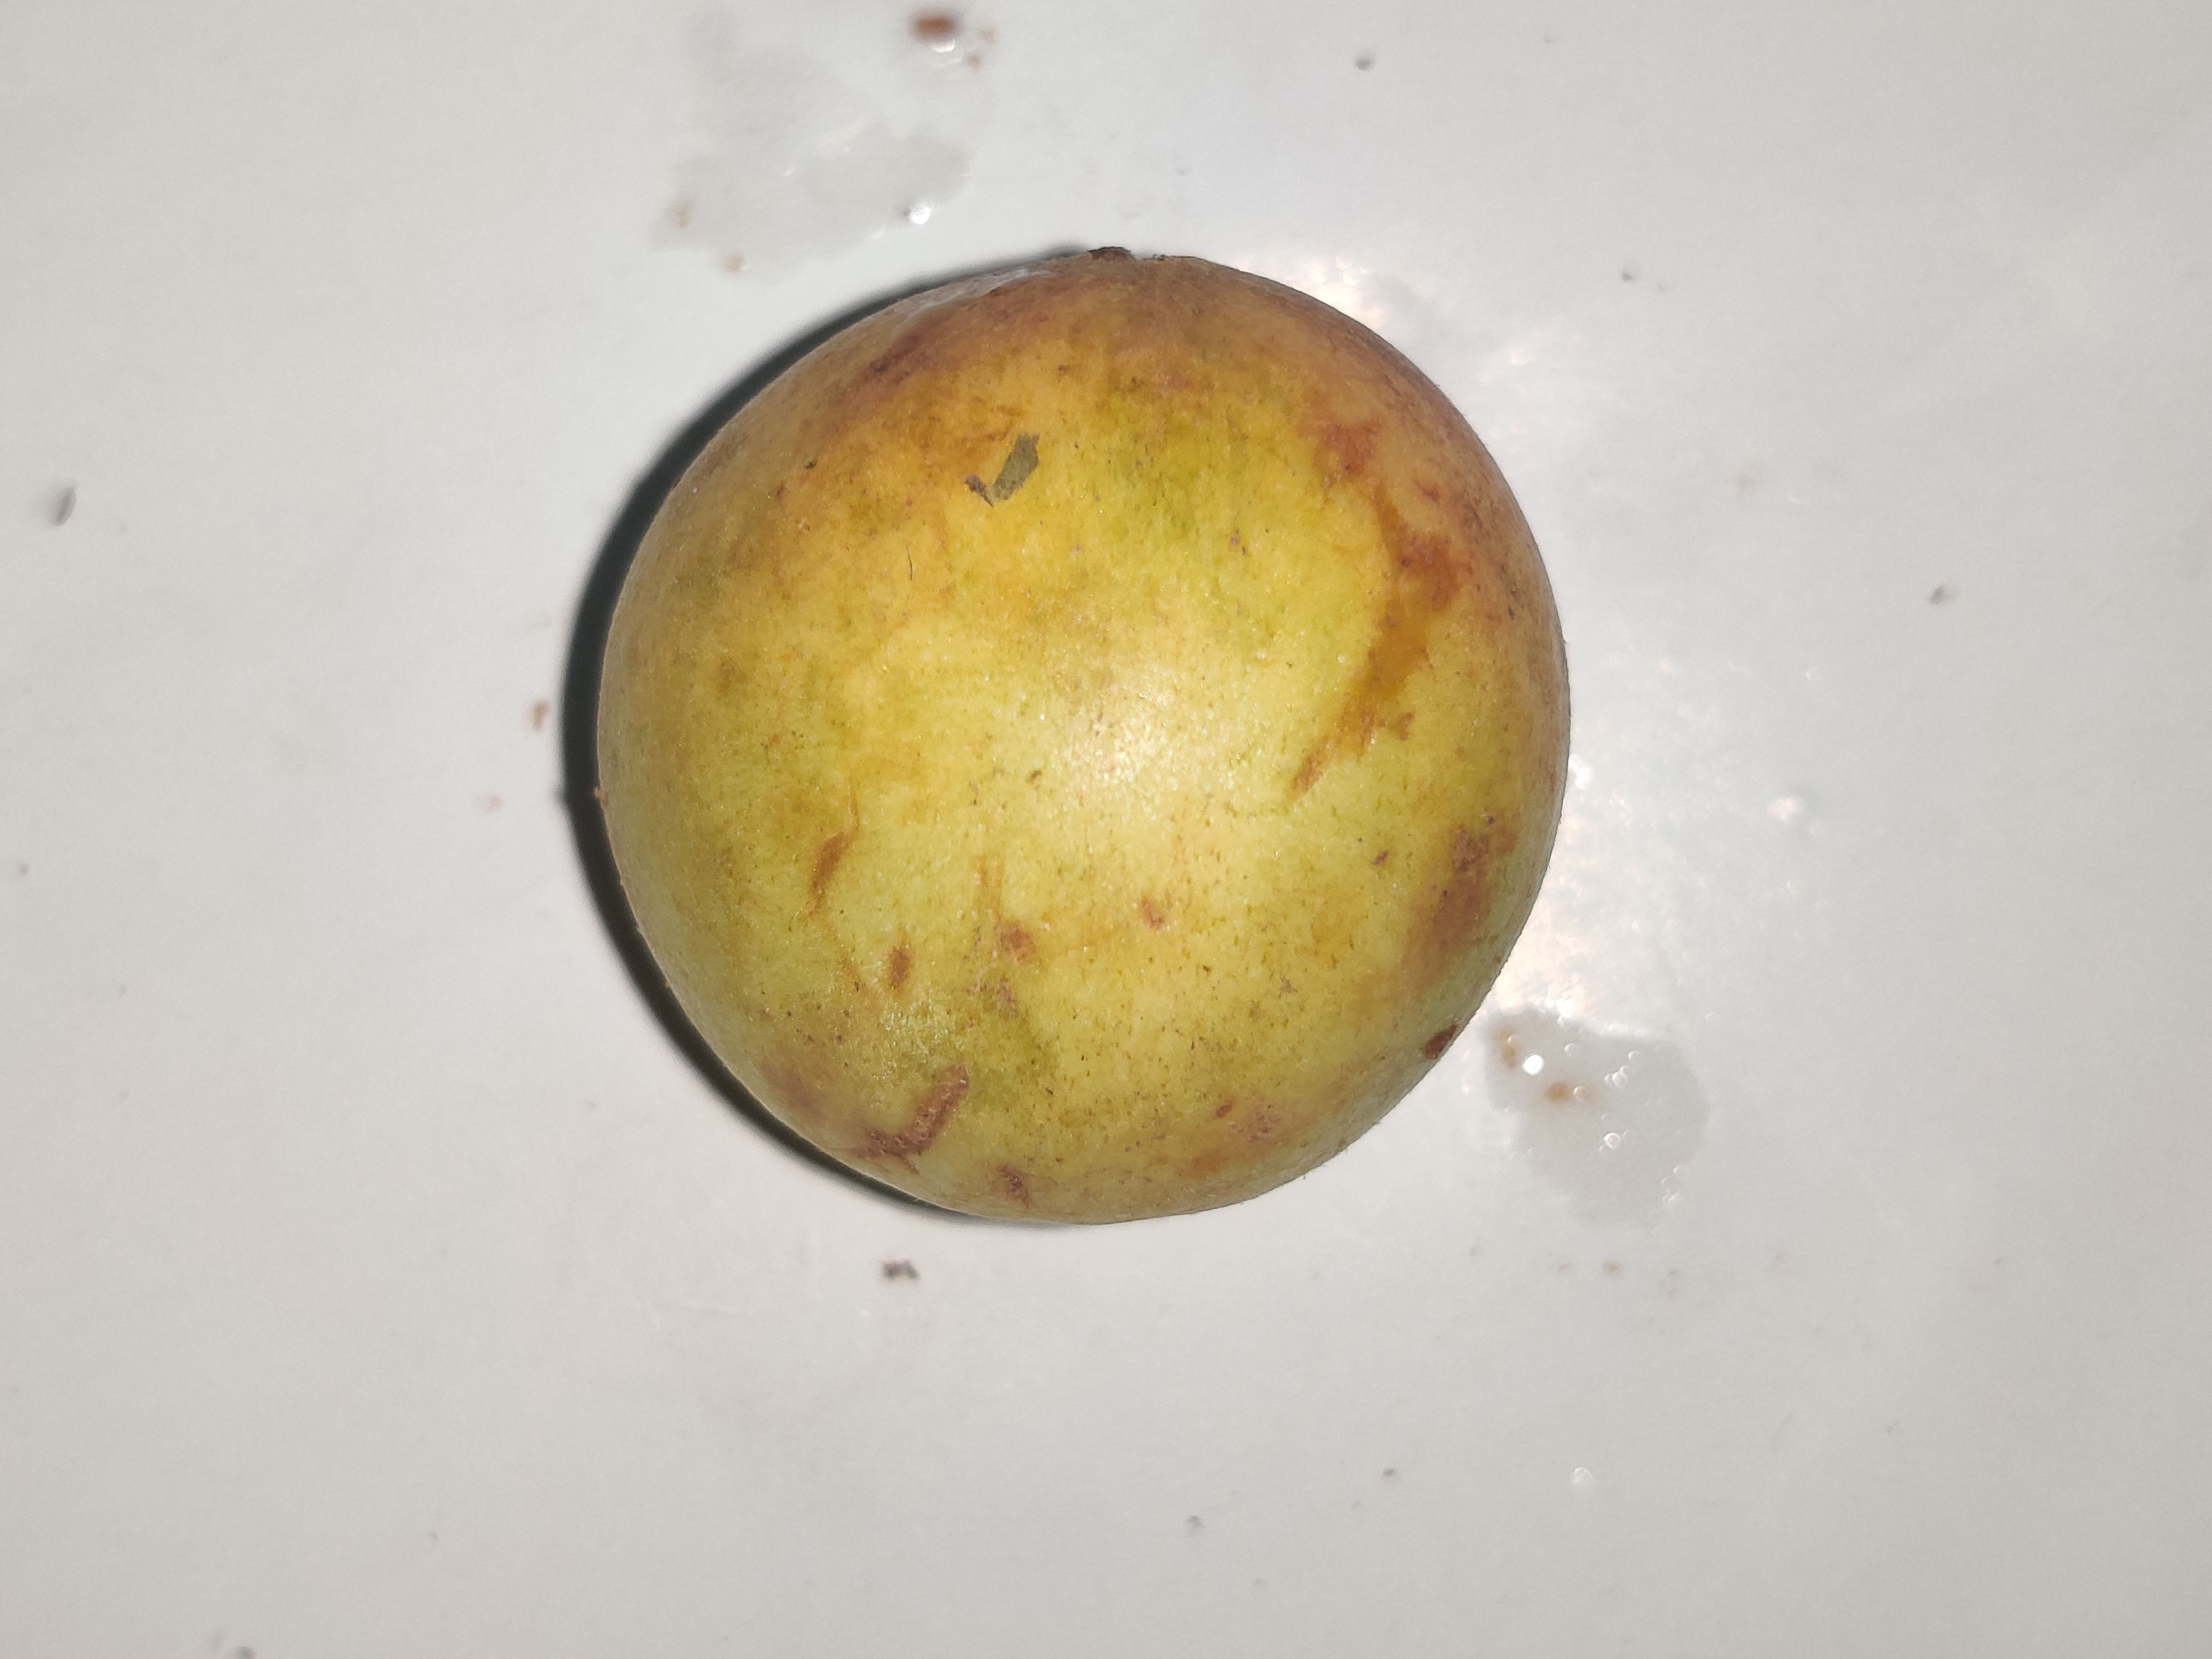
Fruit: burmese-grape
Grade: 2nd-grade